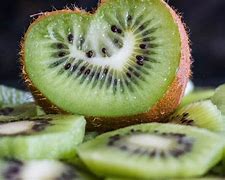
Label: Kiwi